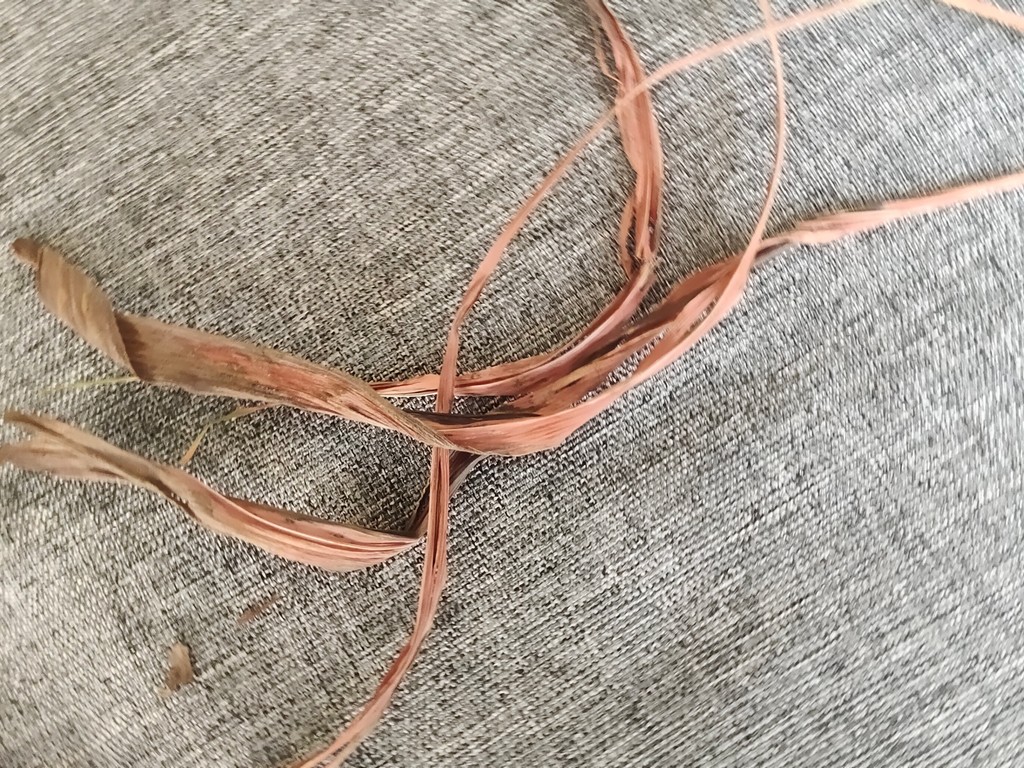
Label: Dried